Electricity sector in New Zealand

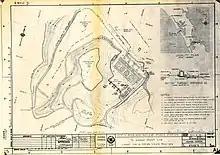
A 1960s Ministry of Works site plan for a proposed nuclear power station at Te Kawau Point on the Kaipara Harbour. The proposed station would have had four reactors with a total output of 1,332MWe.

New Zealand lies on the Pacific Ring of Fire, so has favourable geology for geothermal power. Geothermal fields have been located across New Zealand, but at present, most geothermal power is generated within the Taupō Volcanic Zone – an area in the North Island stretching from Mount Ruapehu in the south to White Island in the north. As at December 2020, the installed capacity of geothermal power was 991 MW, and in 2020, geothermal stations generated 7,610 GW⋅h – 18% of the country's electricity generation that year.